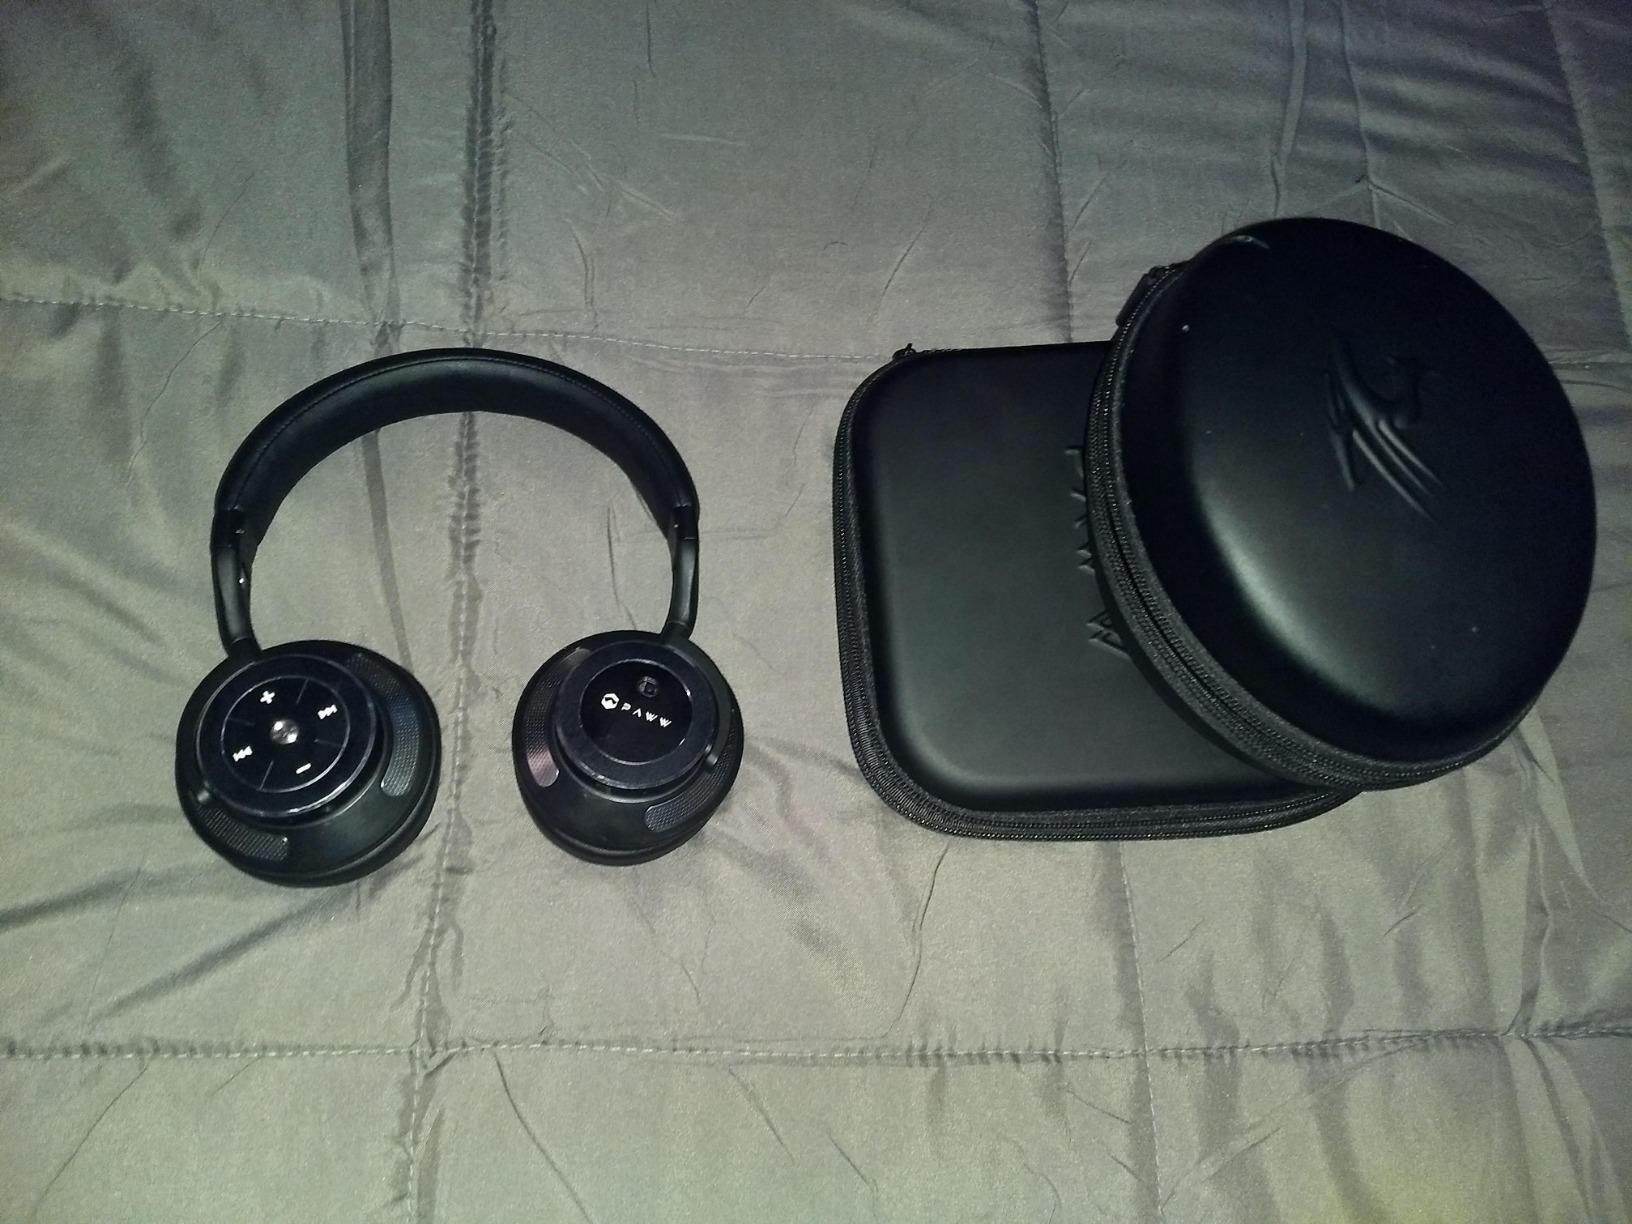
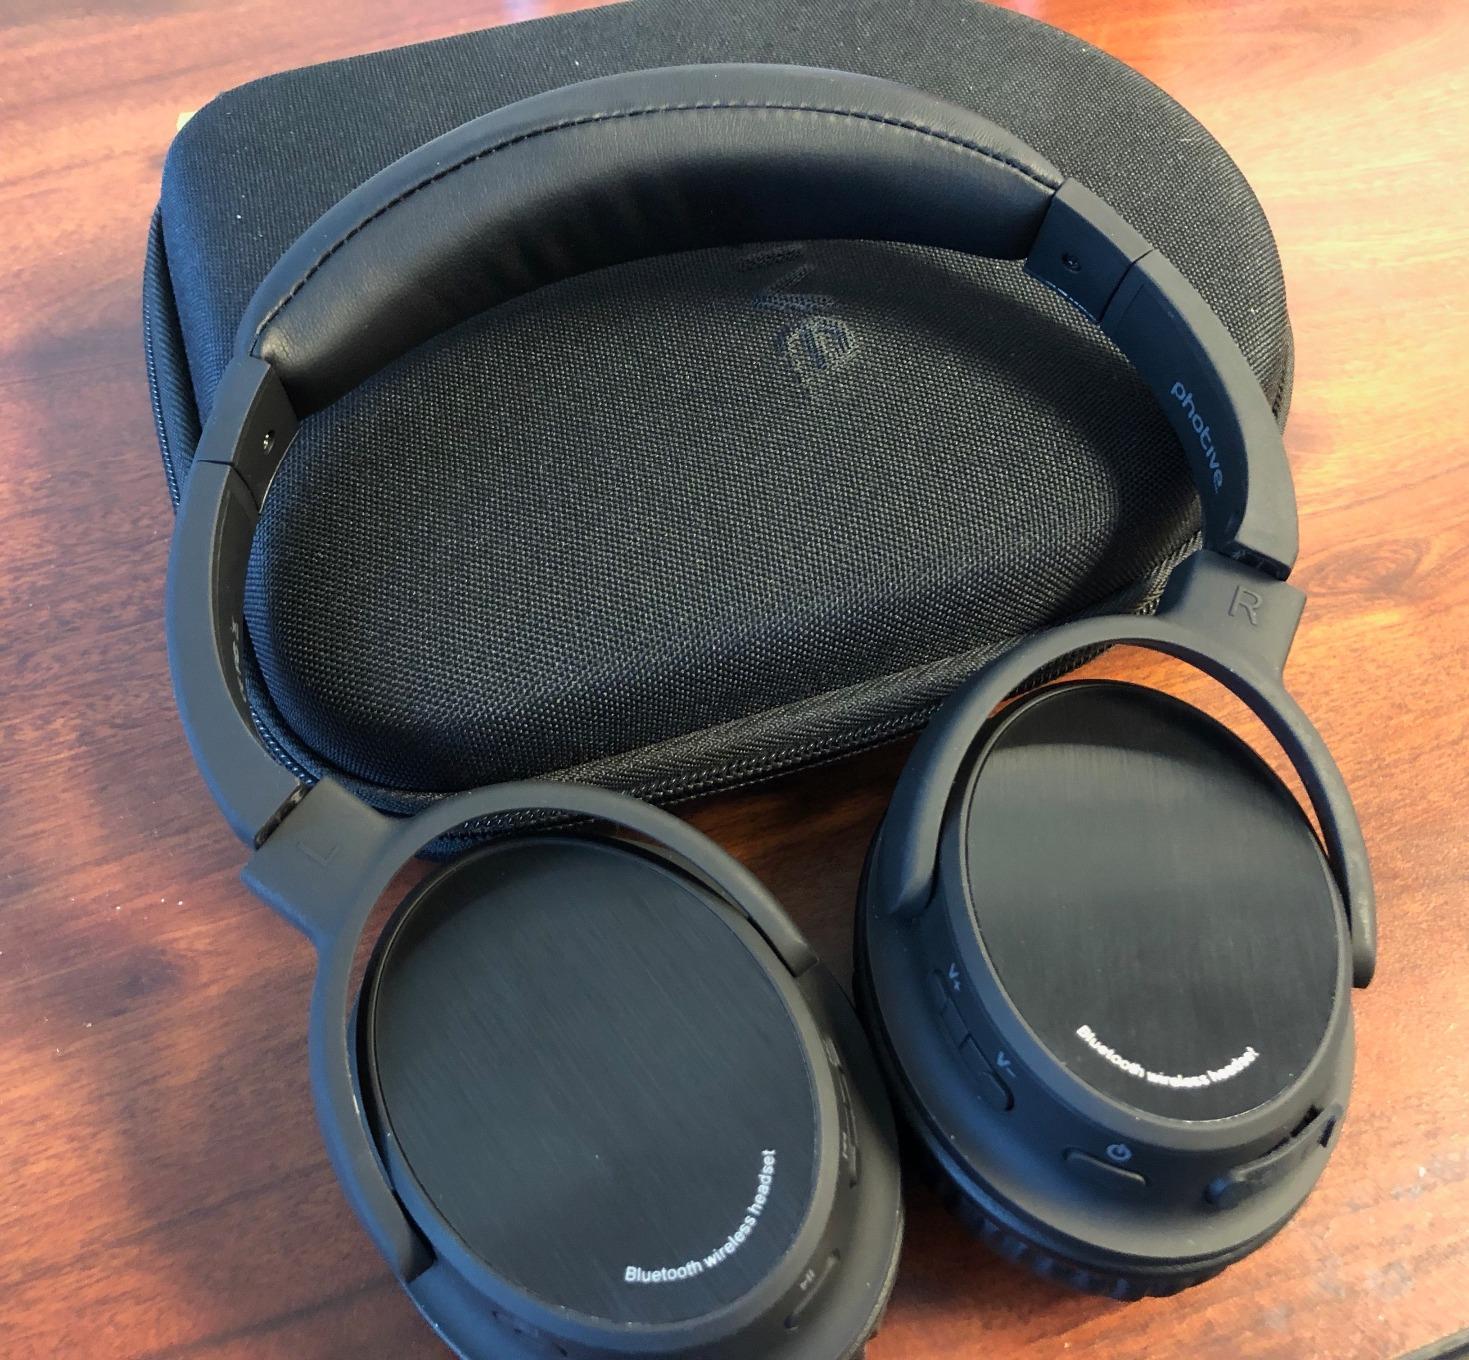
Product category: headphones
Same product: no